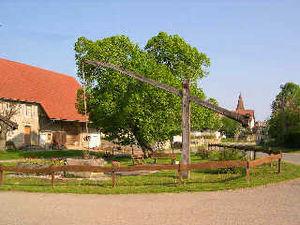
Village de Croix (Territoire de Belfort], centre du village et puits à balancier. Photo prise en mai 2004 par LP90 Licence GFDL LP90 mai 2004
Croix est une commune française située dans le département du Territoire de Belfort, en région Bourgogne-Franche-Comté. Ses habitants sont appelés les Croyens.